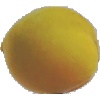
Label: Peach 2